Bulbophyllum molossus

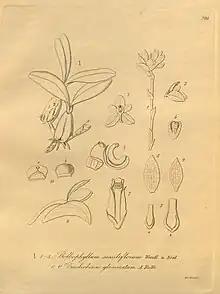
illustration of Bulbophyllum molossus

Bulbophyllum molossus is a species of orchid in the genus "Bulbophyllum" found in Madagascar.